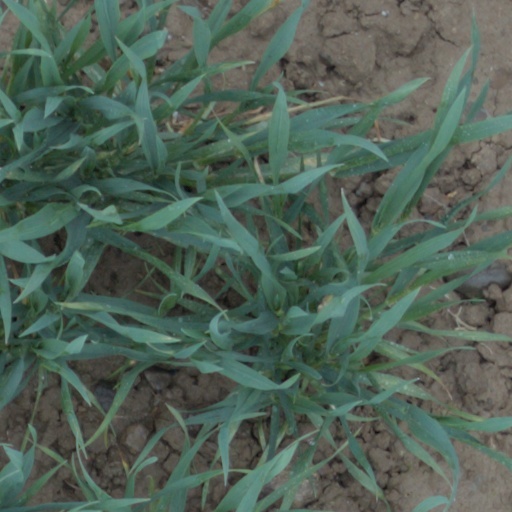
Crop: wheat